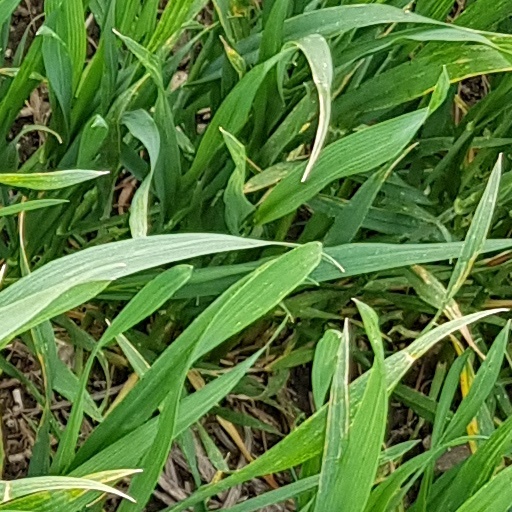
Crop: wheat